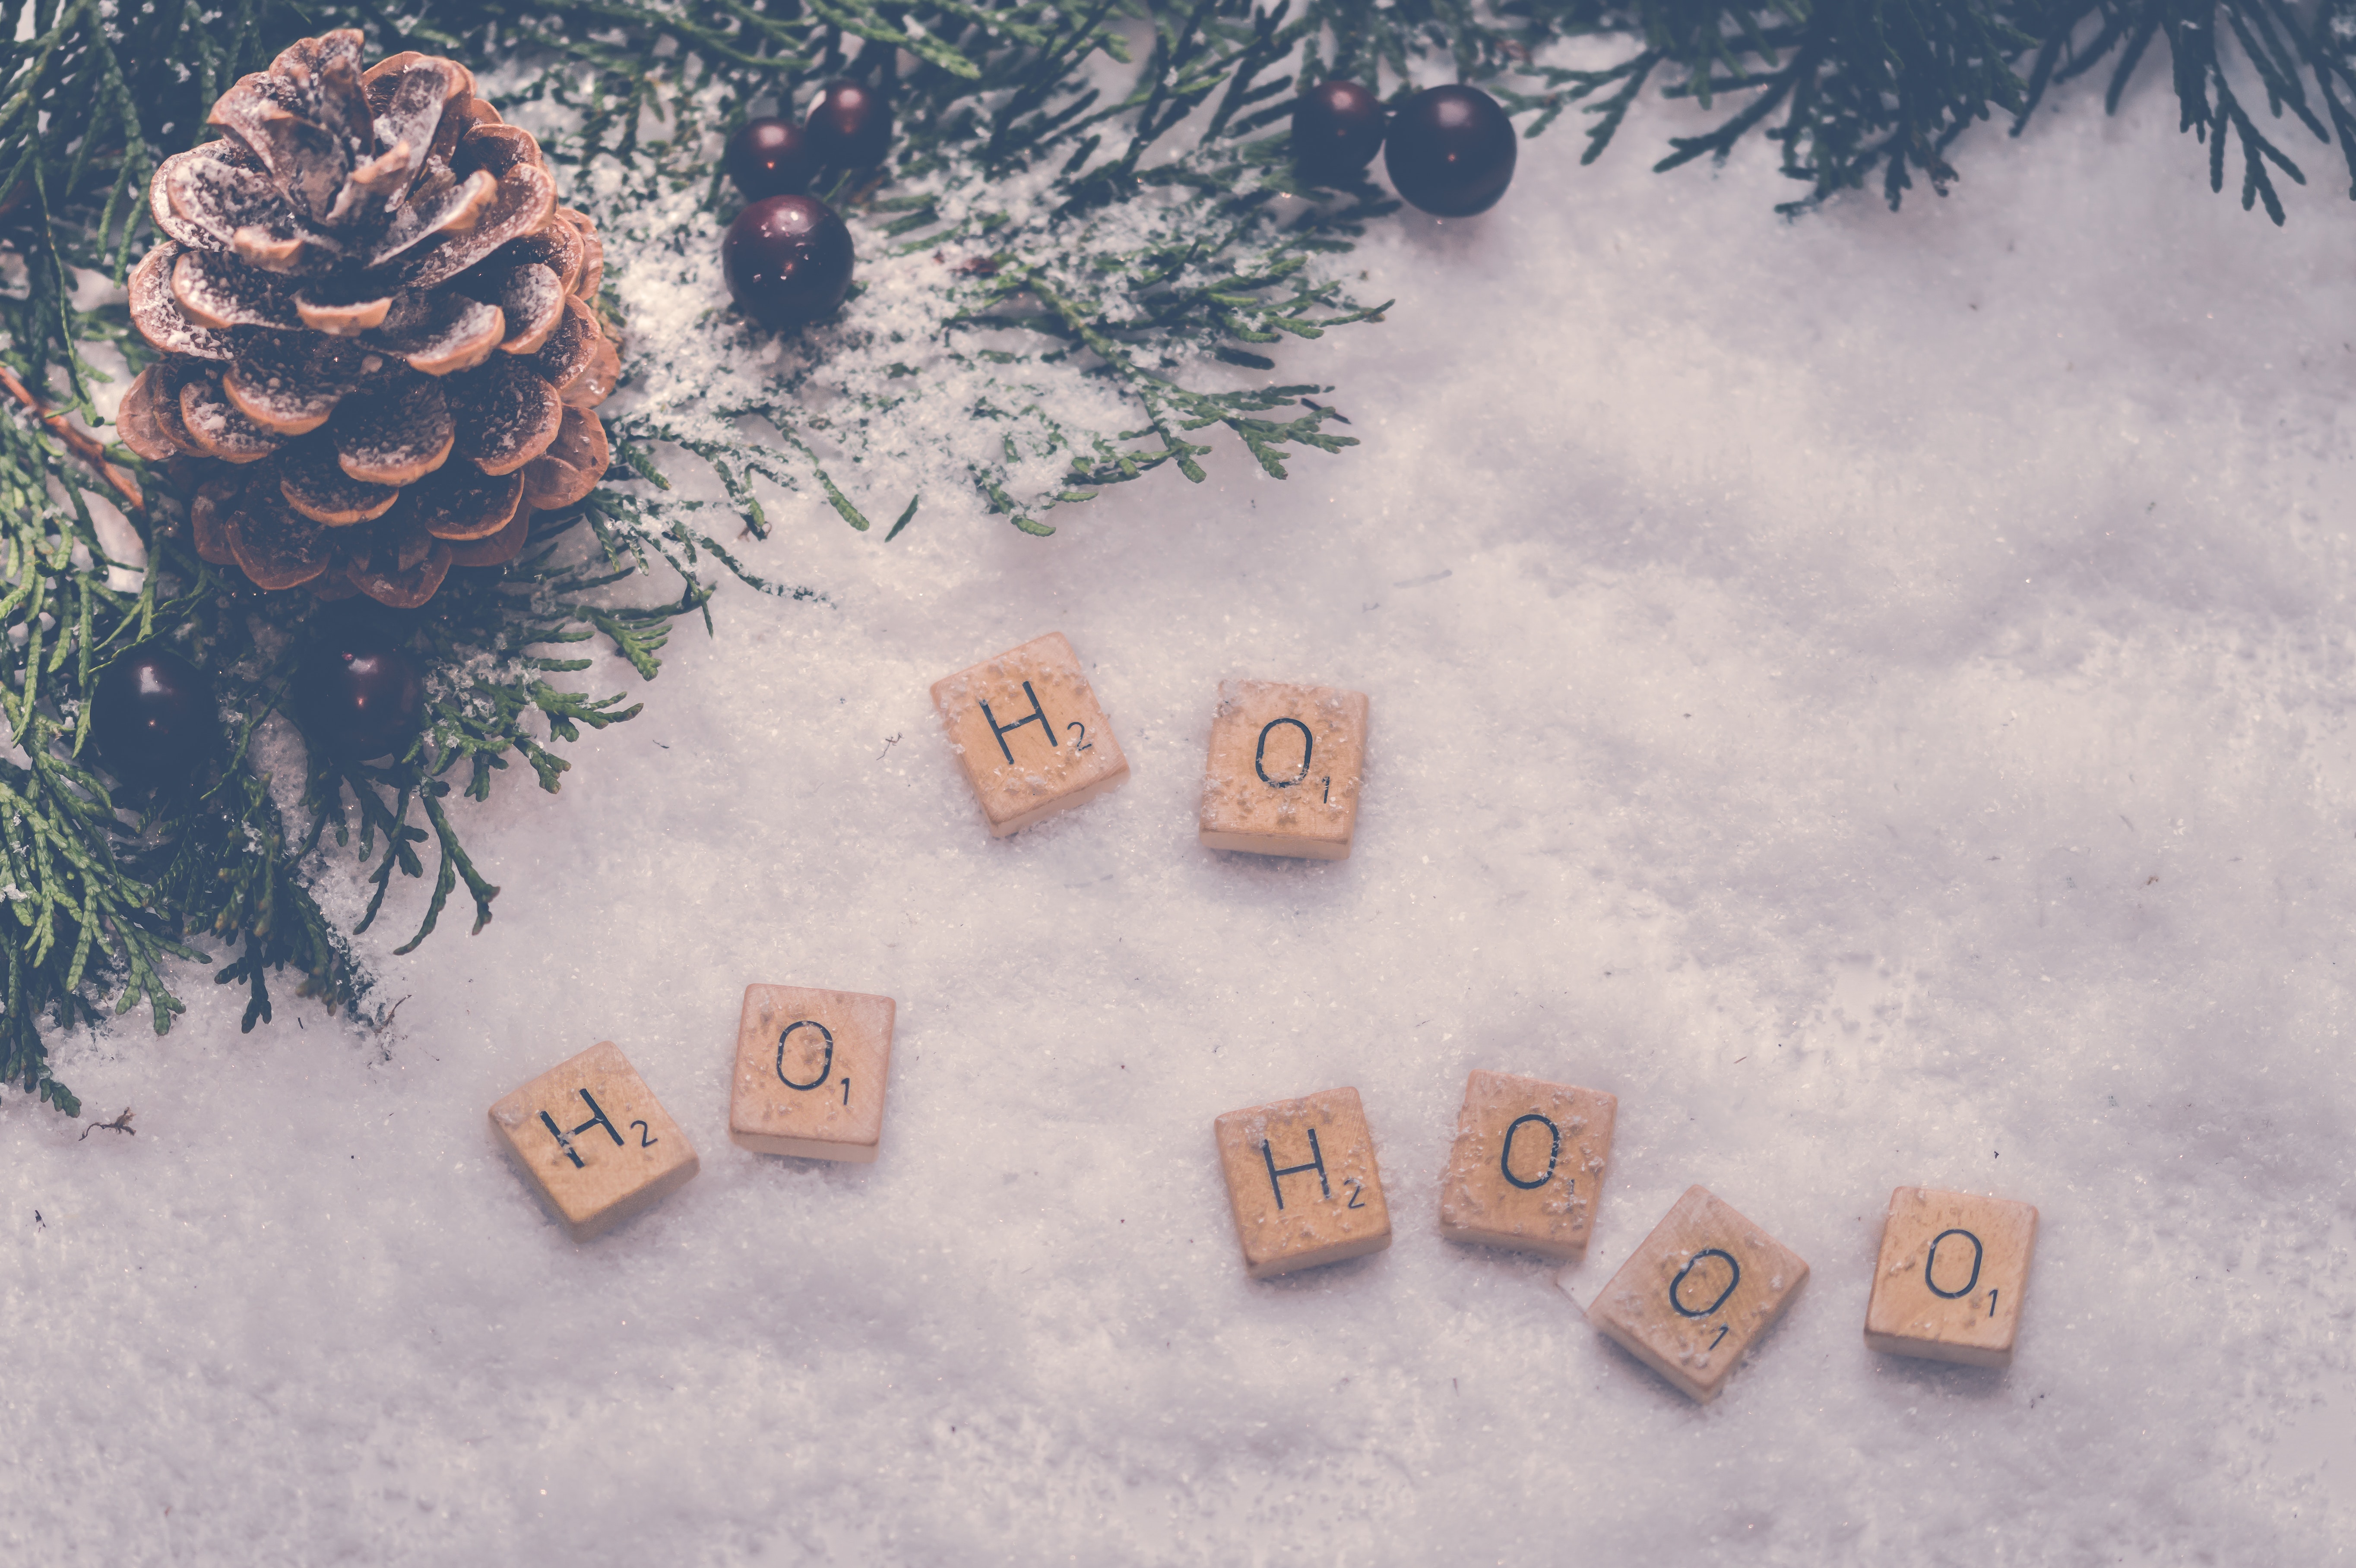
games, tree, recreation, indoor games and sports, number